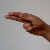
The image shows a hand gesture representing the letter 'H' in Indian Sign Language.